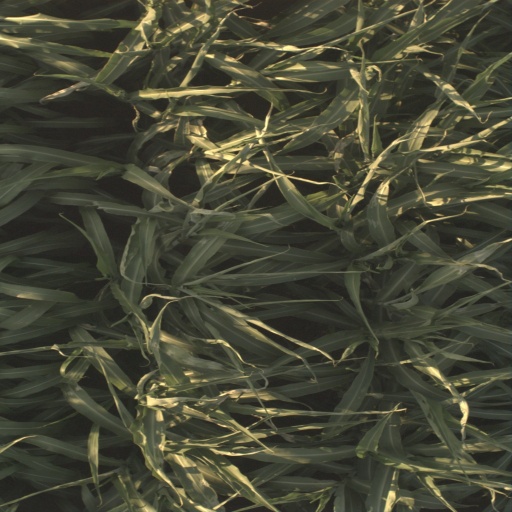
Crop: sorghum